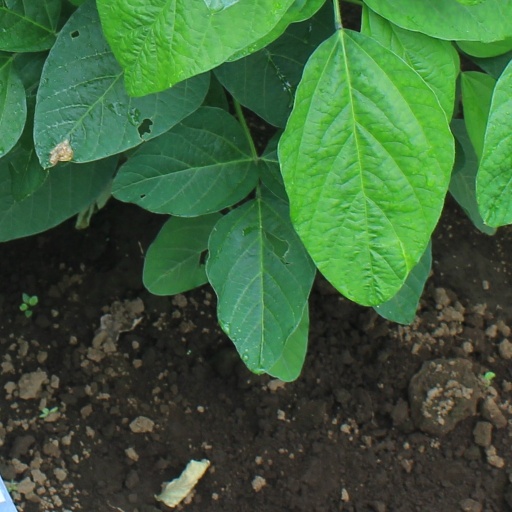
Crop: soybean